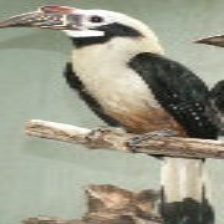
Species: VISAYAN HORNBILL
Scientific name: PENELOPIDES PANINI
ImageNet parent category: hornbill